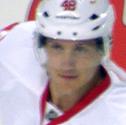
Age: 23